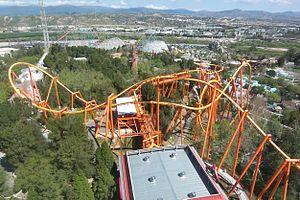
Tatsu est un parcours de montagnes russes en métal volantes situé à Six Flags Magic Mountain à Valencia, en Californie. L'attraction est ouverte depuis le 13 mai 2006.